Black Mountains (California)

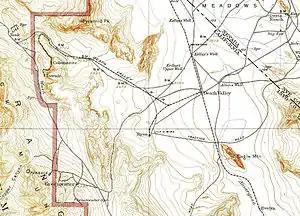
Death Valley Railroad from the Black Mountains to Amargosa Desert

The Lila C Mine, of "The Borax King" Francis Marion Smith and his Pacific Coast Borax Company, was developed to mine borax just east of the range. Around 1914 he built the Death Valley Railroad to primarily serve the newer Ryan C. Mine above it within the Black Mountains, with a spur to the Lila C. tracks.